Louisiana Tech University

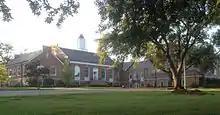
University Hall, home of the Entrepreneurship and Innovation Center

The College of Engineering and Science (COES) is the engineering school at Louisiana Tech University. The COES offers thirteen undergraduate degrees including seven engineering degrees, two engineering technology degrees, and four science degrees. The college also offers seven Master of Science degrees and four Doctorate degrees.